Capture of Regina Trench

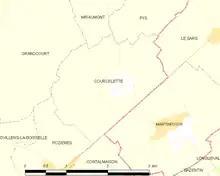

On 26 September, Thiepval was outflanked on the right, with the loss of the village and most of the garrison. The British infantry managed an advance of on the attack front. The British pushed on towards Stuff and redoubts until the end of the month and Reserve Army attacks resumed in the Battle of the Ancre Heights, which began on 1 October. The British had made better use of their artillery and although German artillery ammunition consumption in September rose to shells from the fired in August, much of the ammunition was wasted on unobserved area bombardments, while defensive barrage fire was limited to three-minute periods; up to of the German guns became unserviceable in battle, due to mechanical failure.